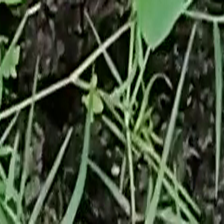
Weed species: Harali_(Cynodon_dactylon)